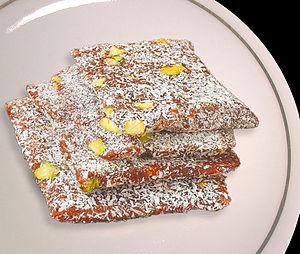
Cet article contient une liste de desserts de la cuisine turque.
Le Cezerye est une pâtisserie fine à base de carotte caramelisée, enrobée de noix ou de pistaches et saupoudrée de copeau de noix de coco. Les cezeryes sont servis lors des grandes occasions. Il ressemble un peu au lokoum et au bonbon chinois, le hetao tang. Son nom vient du mot "cezer" qui veut dire carotte en arabe.